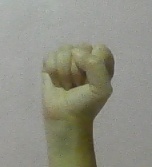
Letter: saad